Question: Please indicate a possible affordance area of the frisbee that can be used for holding
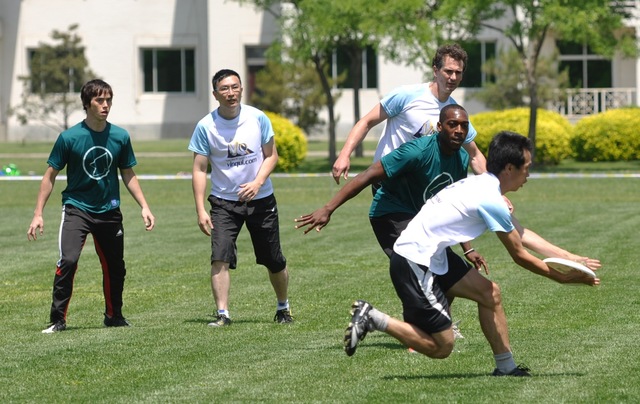
Answer: [529.156, 252.125, 603.442, 292.125]